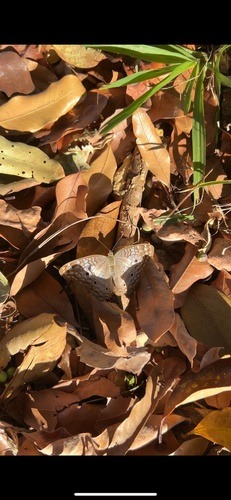
Scientific name: Anartia jatrophae
Common name: White peacock
Family: Nymphalidae
Order: Lepidoptera
Pollinator type: Primary pollinator
Habitat: Gardens, parks, and open areas
Geographic range: Southern United States to Argentina
Conservation status: Least Concern